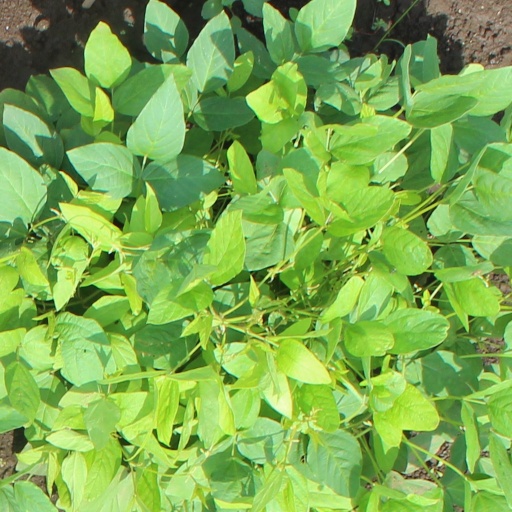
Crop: soybean